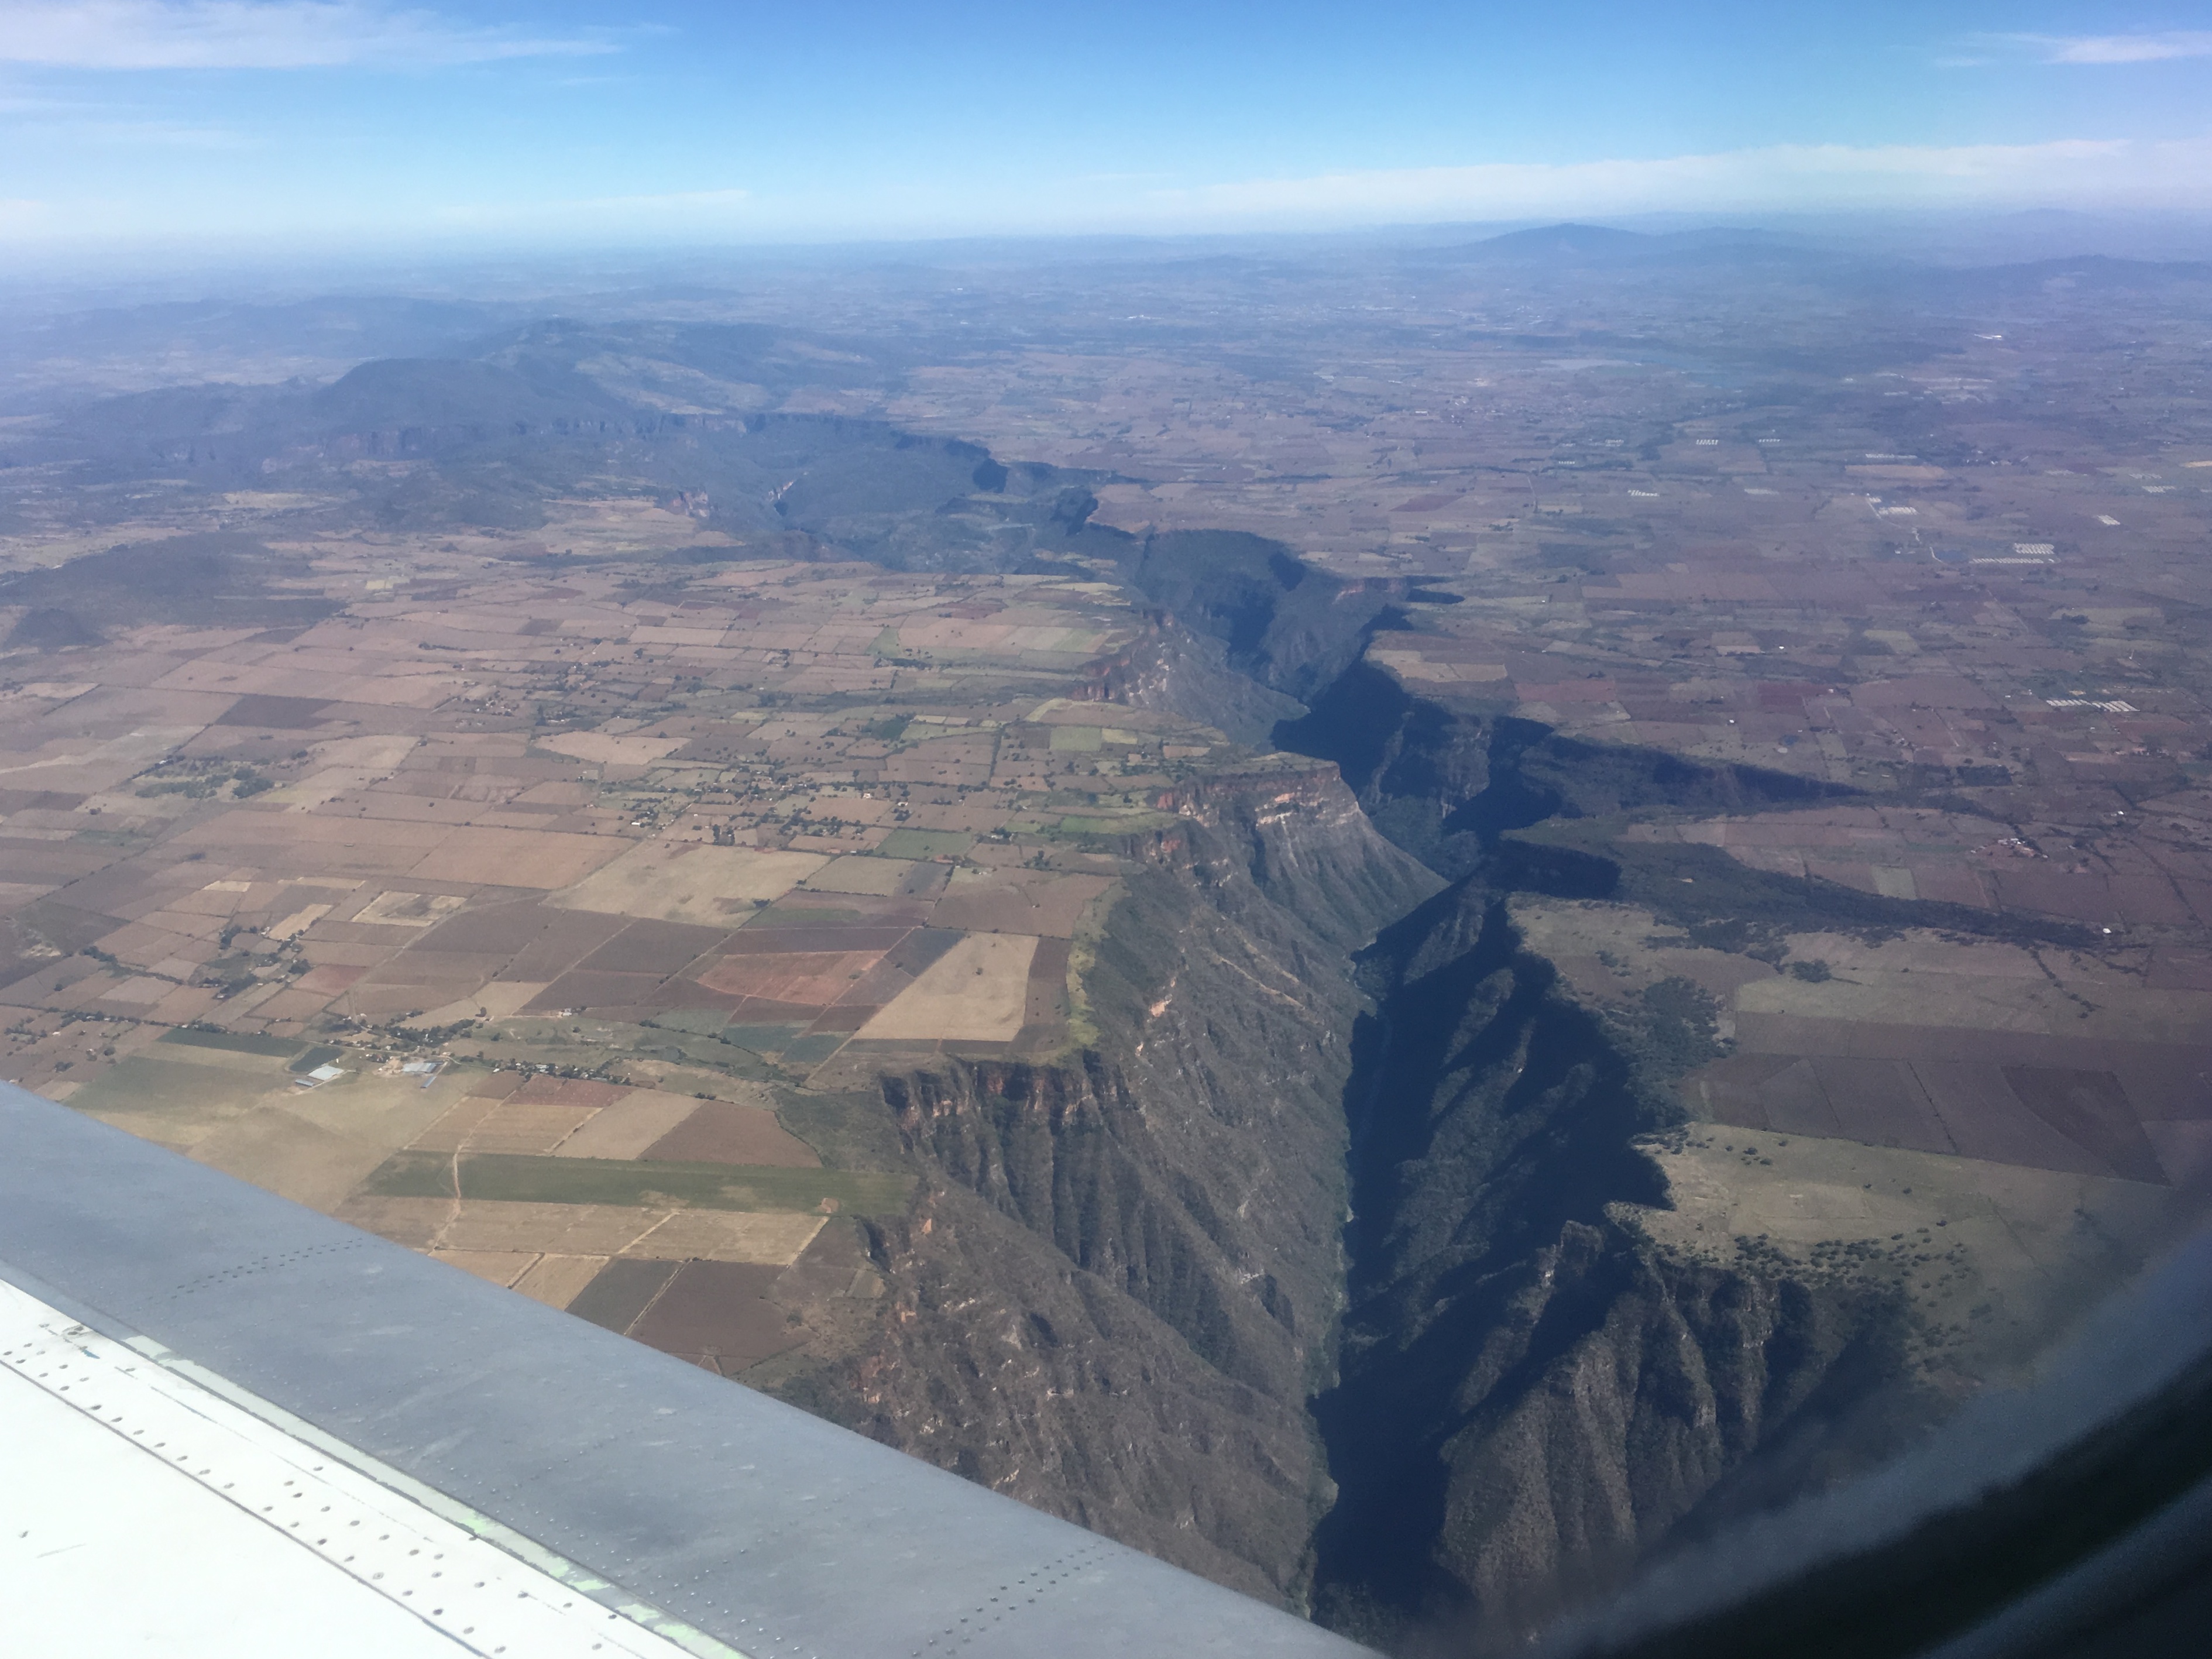
mountain, cloud, sky, photography, mountain range, flight, canyon, plain, plateau, bird's eye view, aerial photography, atmosphere of earth, mountainous landforms